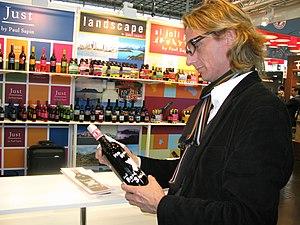
Un exposant du Pavillon France à ProWein
ProWein est organisé depuis 1994 par le Messe Düsseldorf Group. C'est un salon réservé uniquement aux professionnels. Il se déroule sur trois jours au Düsseldorf Exhibition Centre et, au fil des éditions, il s'est affirmé avec Vinexpo comme le grand rendez-vous des opérateurs et décideurs internationaux du secteur des vins et spiritueux.